Answer in natural language. Considering the relative positions, is black colour tv stand to the left or right of Book? Choose between the following options: left or right
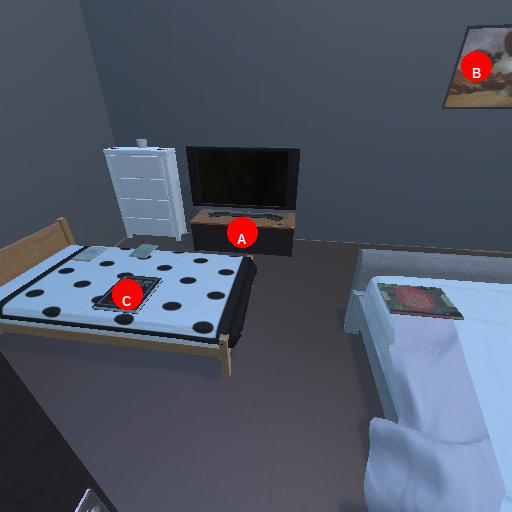
<answer>right</answer>